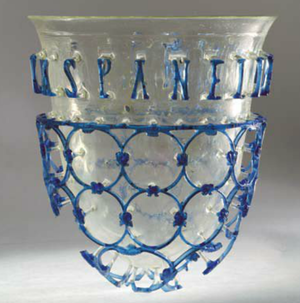
Pljevlja est une ville et une municipalité du nord-est du Monténégro. En 2003, la ville comptait 21 377 habitants et la municipalité 36 915, dont une majorité de Serbes.
Un vase diatrète, ou verre en cage, ou encore vase réticulé est un type de vase en verre ouvragé de la fin de l'époque romaine, autour du IVe siècle, considéré comme l'aboutissement des réalisations romaines dans la technique du verre. Un vase diatrète se compose d'une coupe intérieure en verre et d'une cage extérieure décorative qui se détache du corps du récipient, auquel elle est rattachée par de courtes tiges ou entretoises, le tout également en verre. Une cinquantaine de ces vases sont parvenus jusqu'à nous, parfois en bon état, ou plus souvent, sous forme de fragments ; seuls quelques exemplaires sont presque complets. La plupart ont une cage à motifs géométriques circulaires, souvent avec une inscription ou une sentence en lettres au-dessus de la zone réticulée. Certains sont pourvus d'une bride ou d'une zone de moulure en saillie supportant le lettrage, au-dessus des motifs inférieurs.